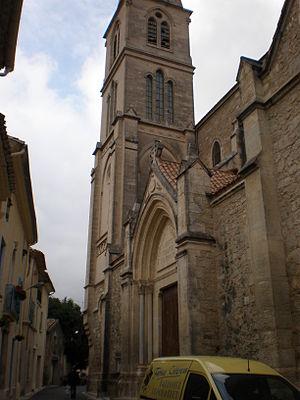
Église Saint-André de Saint-André-de-Sangonis (Hérault)
Saint-André-de-Sangonis, est une commune française située dans le département de l'Hérault en région Occitanie.